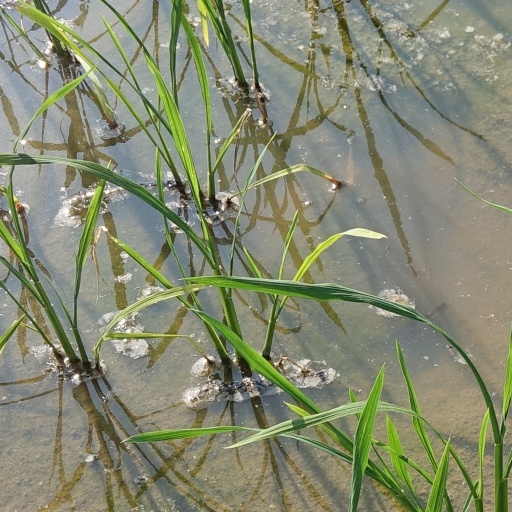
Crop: rice